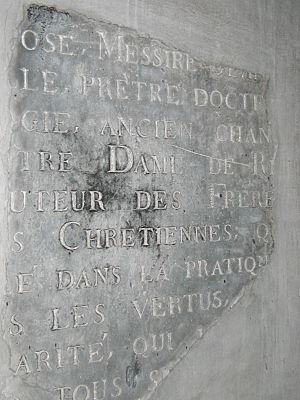
Le pensionnat Jean-Baptiste-de-La-Salle est un ensemble scolaire situé à Rouen regroupant une école maternelle et élémentaire, un collège et un lycée d'enseignement général.